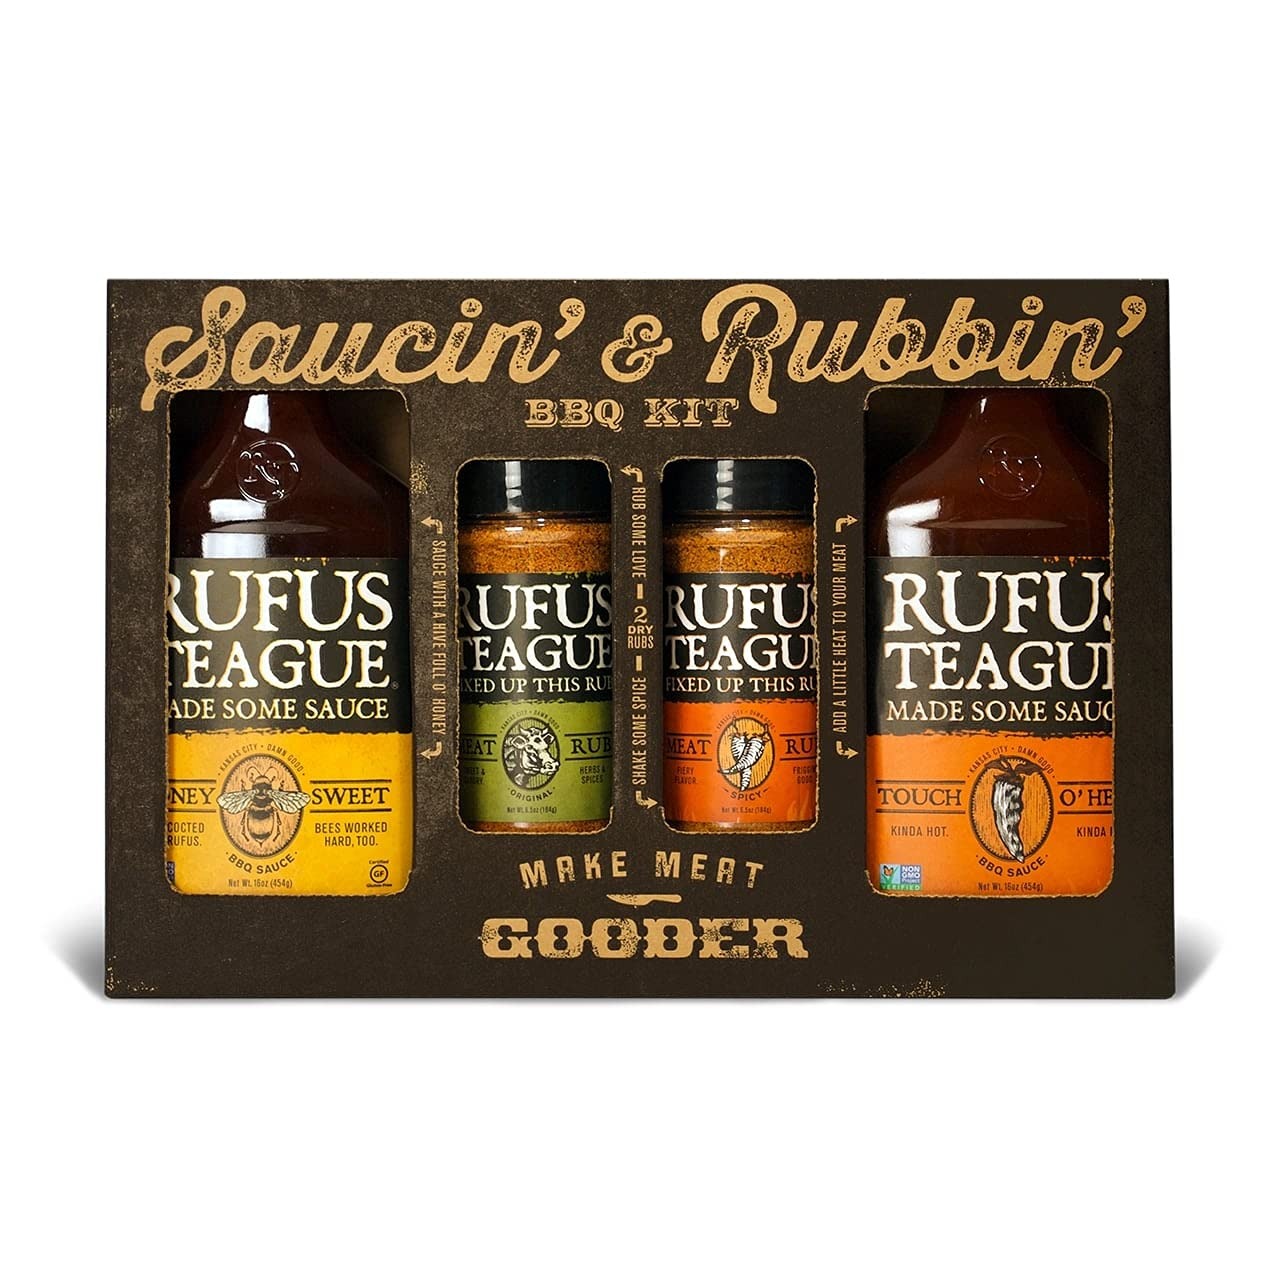
Item Name: Rufus Teague BBQ Sauce & Rub 4-Piece Gift Set, Saucin' & Rubbin' Kit, Honey Sweet, Touch O' Heat, Spicy & Original Meat Rub, Gift for Grill Lovers
Bullet Point 1: THE ULTIMATE GRILLMASTER'S SET: This BBQ seasoning combo packs a punch with four robust flavors: Honey Sweet, Touch O' Heat, Original Meat Rub and our Spicy Meat Rub. Ideal for transforming ribs, chicken or veggies into flavorful masterpieces.
Bullet Point 2: A MUST-HAVE GIFT FOR BBQ ENTHUSIASTS: Perfect for the grill lover in your life. This rub and BBQ sauce gift set, featuring distinct and bold flavors, makes a great gift for birthdays, holidays, or just to show you care.
Bullet Point 3: ELEVATE EVERY DISH: From the smoky sweetness of Honey Sweet to the bold heat of Touch O' Heat and the fiery touch of our Spicy Meat BBQ Rub, these flavors enhance every meal. Use them as a marinade, a rub, or a glaze to turn good into gourmet.
Bullet Point 4: REAL BBQ FLAVOR: Authentically crafted in the USA, our sauces and rib rubs for smoking and grilling bring genuine, bold barbecue taste to your table. No gimmicks, just classic flavor that's gluten-free, Kosher, and Non-GMO.
Bullet Point 5: COMPETITION-LEVEL BBQ IN YOUR BACKYARD: Whether you're a seasoned pitmaster or a weekend griller, this BBQ gift box delivers professional-grade flavors. Perfect for smoking meats, grilling veggies, and everything in between.
Product Description: <h3>Elevate Every Grill Session</h3> <p>Step up your BBQ game with Rufus Teague’s BBQ Sauce & Rub Gift Set, a complete arsenal for any grilling enthusiast. This premium grill seasoning set includes our beloved Honey Sweet and Touch O' Heat BBQ Sauces, complemented by our Spicy Meat Rub and the classic Original Meat Rub..</p> <h3>What’s Inside</h3> <p>Honey Sweet BBQ Sauce: A perfect blend of sweetness and smoke, ideal for basting ribs or creating a caramelized finish on grilled chicken.</p> <p>Touch O’ Heat BBQ Sauce: This sauce delivers a robust spice that’s just enough to enhance, not overpower, your favorite grilled dishes.</p> <p>Original Meat Rub: Our versatile, all-purpose rub brings out the best in your meats or veggies, offering a subtle, smoky seasoning that works wonders on any protein.</p> <p>Spicy Meat Rub: For those who dare to turn up the heat, this rub adds a fiery dimension to any dish, ensuring a bold, unforgettable flavor.</p> <h3>Perfect for Veggies & Beyond</h3> <p>This gift set isn’t just for meats—take your veggies to the next level, too! Toss fresh asparagus or zucchini with Original Meat Rub before grilling for a smoky twist, or roast cauliflower with Spicy Meat Rub for an extra kick of heat. Drizzle Honey Sweet sauce over baked sweet potatoes or use Touch O’ Heat to elevate roasted carrots with a tangy, smoky glaze. Whether you’re grilling, roasting, or dipping, Rufus Teague adds mouthwatering flavor to every dish on your table.</p> <h3>The Perfect Gift for Any BBQ Lover</h3> <p>Still hunting for the perfect present? Whether it’s for a seasoned pitmaster or a novice griller, this gift set, packed in our distinctive Saucin' & Rubbin' Gift Kit, is sure to be a hit. It’s ready for any gifting occasion, making it an excellent choice for cooking gifts for men and women who live and breathe BBQ.</p>
Value: 45.0
Unit: Ounce

Price: 38.47